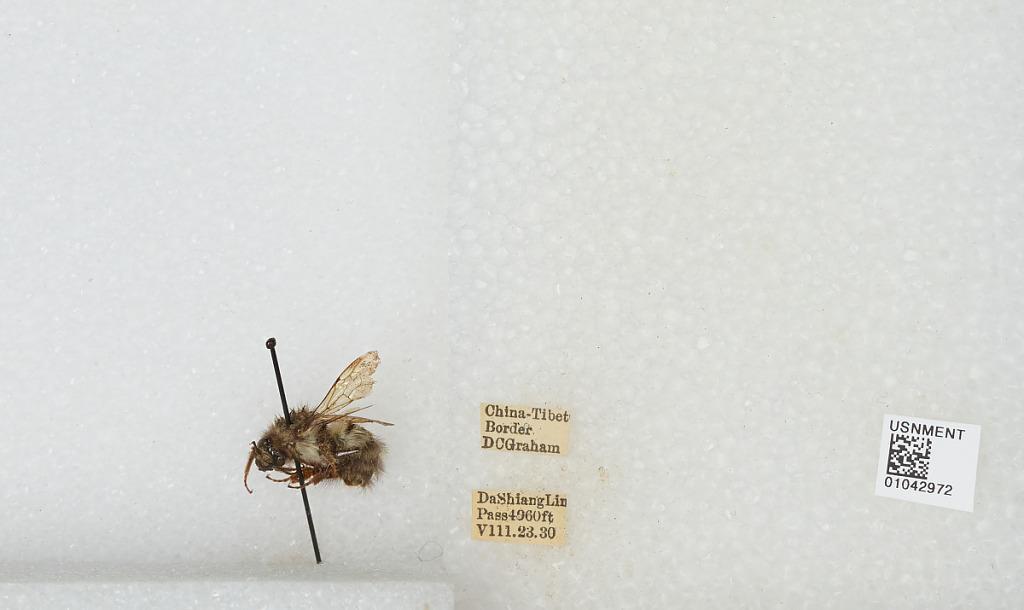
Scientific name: Bombus sp.
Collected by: D. Graham
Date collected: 1930-8-23
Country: China
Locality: China-Tibet Border Da Shiang Lin Pass